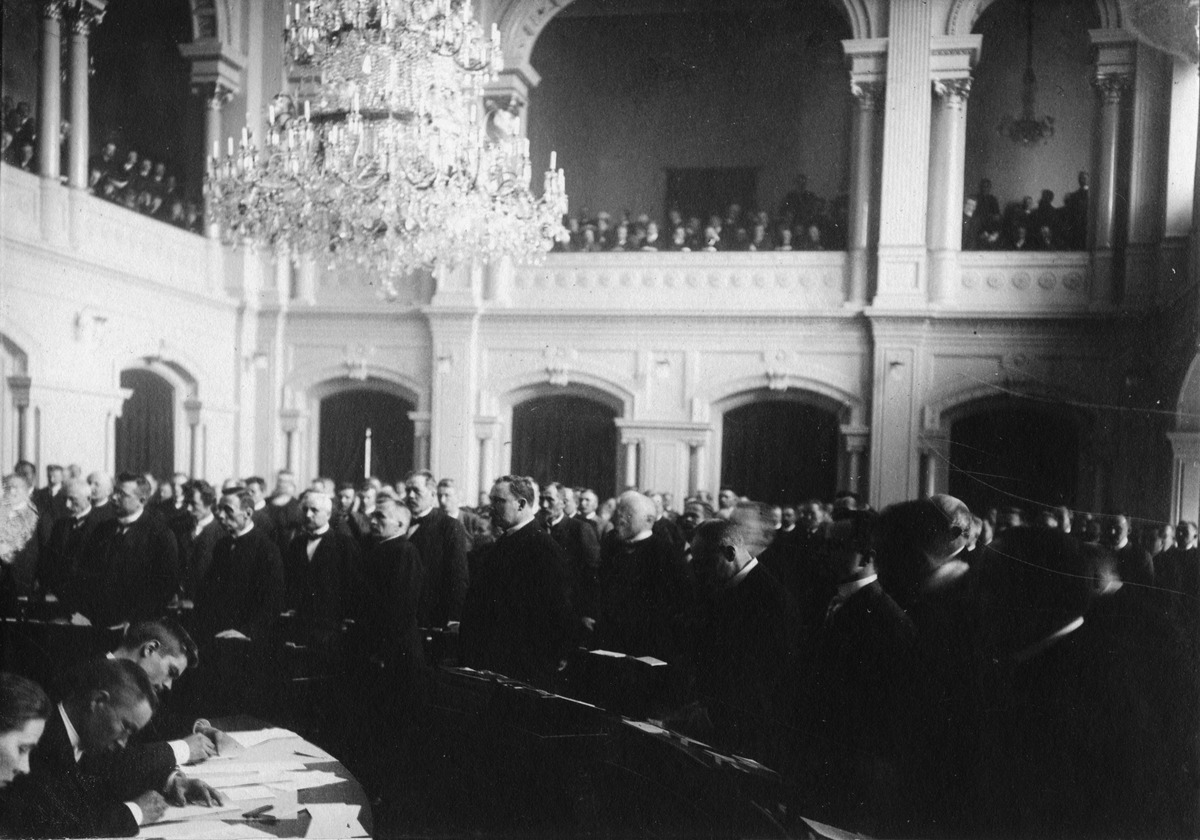
Ensimmäisten yksikamaristen valtiopäivien avajaiset 25
sisällön kuvaus: Ensimmäisten yksikamaristen valtiopäivien avajaiset 25.5.1907. Palokunnantalon juhlasalissa, Hakasalmenkatu 3 (=Keskuskatu 7). Venäjän valtakunnan duuman lähettämää sähkösanomaa luetaan. mustavalkoinen
Kuvaaja: Brander, Signe, valokuvaaja
Ajankohta: kuvausaika 25.05.1907
Paikka: Suomi, Uusimaa, Helsinki, Kluuvi Helsinki, Hakasalmenkatu 3 Keskuskatu 7
Aiheet: valtiopäivät, kansanedustuslaitos, kansanedustajat